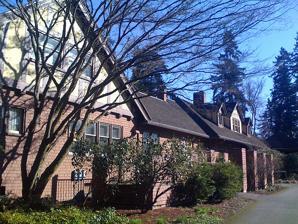
Building: James W. Clise House
Country: United States of America
Year built: 1904
Historic house in Washington, United States United States historic place James W. Clise House U.S. National Register of Historic Places James W. Clise House in 2010 Location 6046 Lake Sammamish Pkwy., NE, Redmond, Washington Coordinates 47°39′42″N 122°7′13″W / 47.66167°N 122.12028°W / 47.66167; -122.12028 Area 1.5 acres (0.61 ha) Built 1904 ( 1904 ) NRHP reference No. 73001874 Added to NRHP June 19, 1973 The James W. Clise House is a house built for and occupied by Seattle real estate pioneer James W. Clise (1855–1939) and his wife Anna Herr Clise (1866–1936). The house and 440-acre model dairy farm became Marymoor Park in Redmond, Washington , United States, and the house is listed on the National Register of Historic Places . History The house was built in 1904 by Seattle businessman James W. Clise as a hunting lodge he named Willowmoor. He later decided to make it his family's primary residence. The house was added onto, with the original lodge becoming the south wing of the current larger building. Additions were completed in the 1920s which brought the house to 28 rooms; including ten bedrooms, seven bathrooms, two kitchens, two dining rooms, a game room, a family room, and a library. The surrounding estate was enlarged as well, and by 1917 included more than 350 acres and nearly 30 buildings. Eventually the estate was renamed Marymoor after one of Clise's daughters. In 1963, King County purchased the estate for use as a public park. The house and its immediate surroundings were added to the NRHP in 1973. See also National Register of Historic Places listings in King County, Washington References